Glacial survival hypothesis

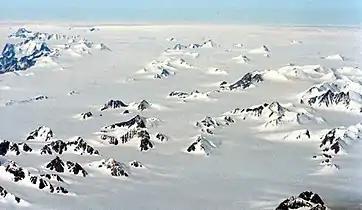
Nunatak mountains on the east coast of Greenland in the Amassalik area. Seen from 15.000ft altitude. July 1996, by Michael Haferkamp

Over the past plants and animals have persisted through long periods of climate change including several glacial and interglacial periods. There is a long-standing debate on what happened to the species that were inhabiting high-latitude regions during the Pleistocene ice age. Two main scenarios are usually considered. The first scenario proposes a total extinction of species within glaciated areas with survival events in peripheral refugia in the south and successive massive postglacial migration into empty areas (tabula rasa hypothesis). The second scenario proposes long-term in situ survival within glaciated regions (glacial survival hypothesis), either in isolated northern ice-free micro-refugia at the edge of the ice sheet, or on exposed mountains not covered with ice within the ice sheet (nunatak hypothesis).